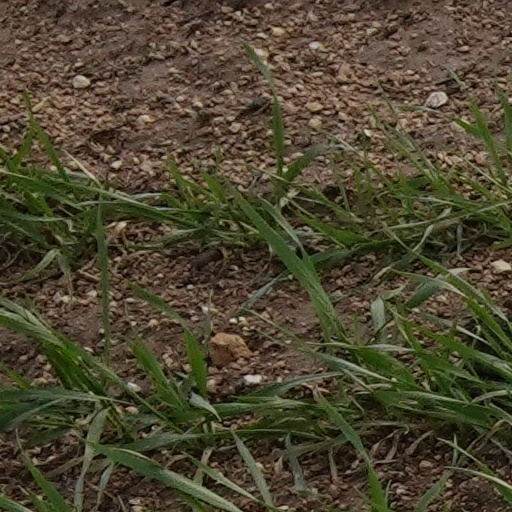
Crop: wheat